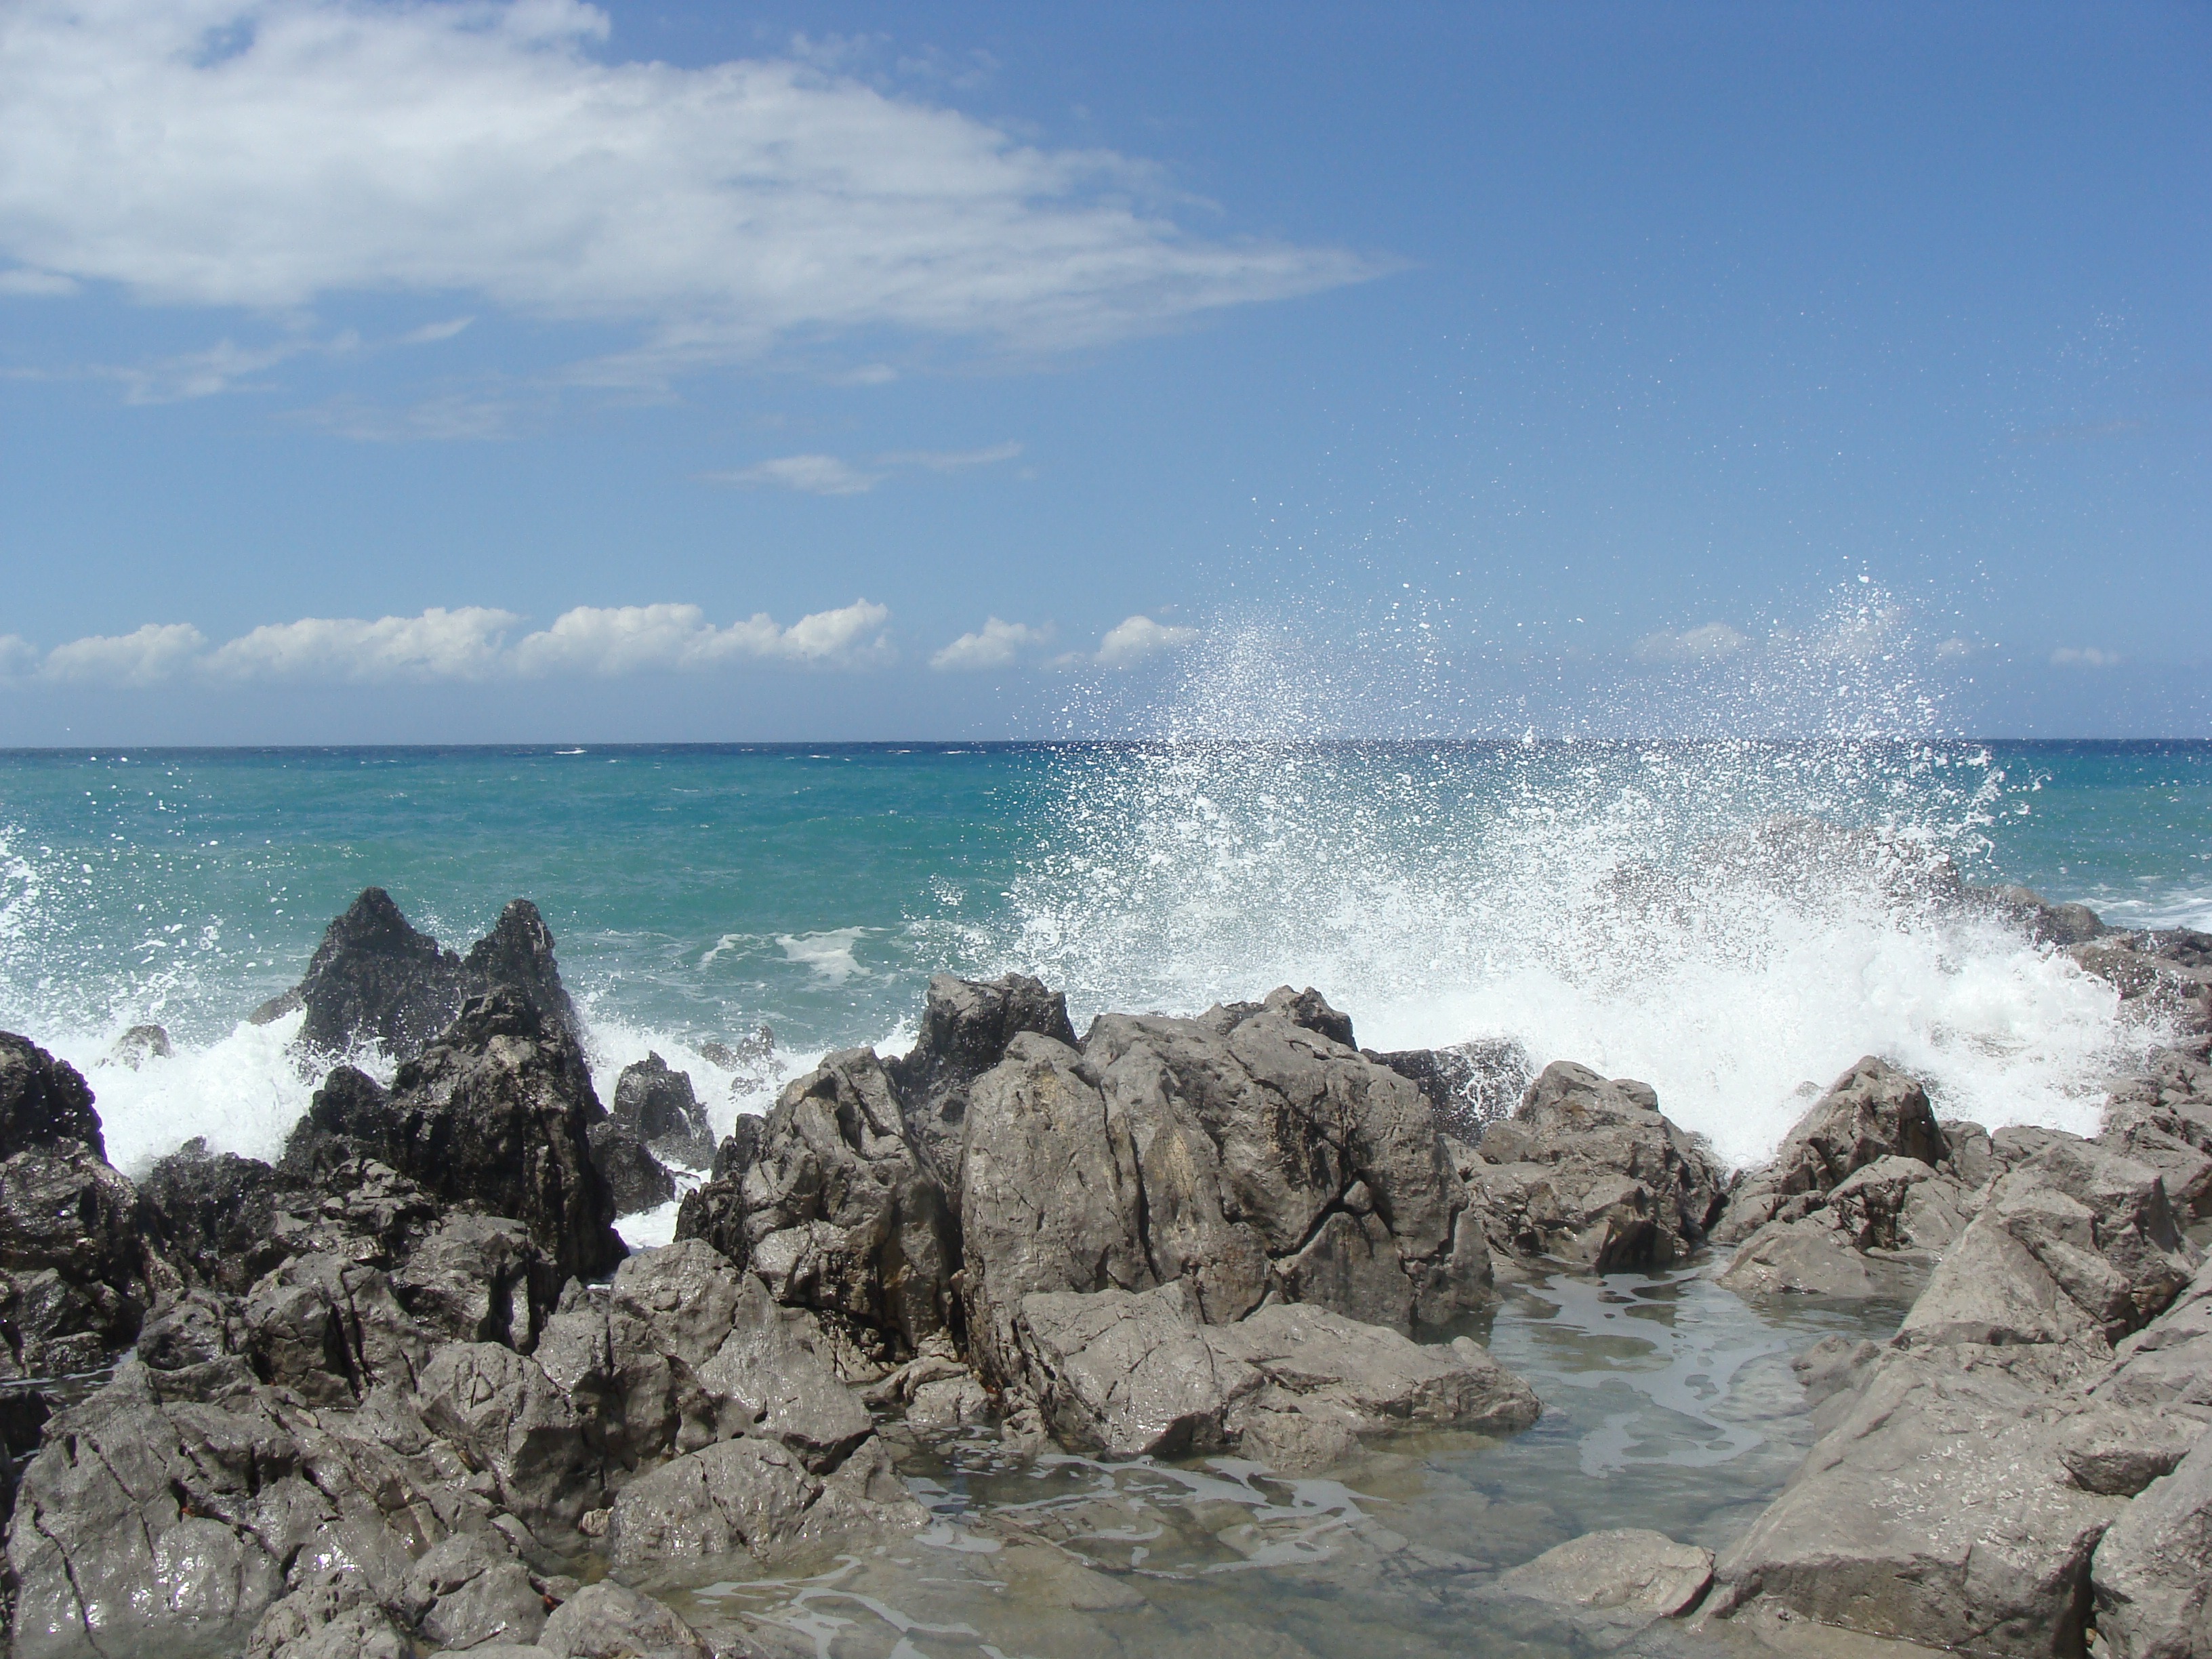
beach, sea, coast, nature, sand, rock, ocean, horizon, shore, wave, part, vacation, cliff, cove, bay, terrain, body of water, cape, wind wave